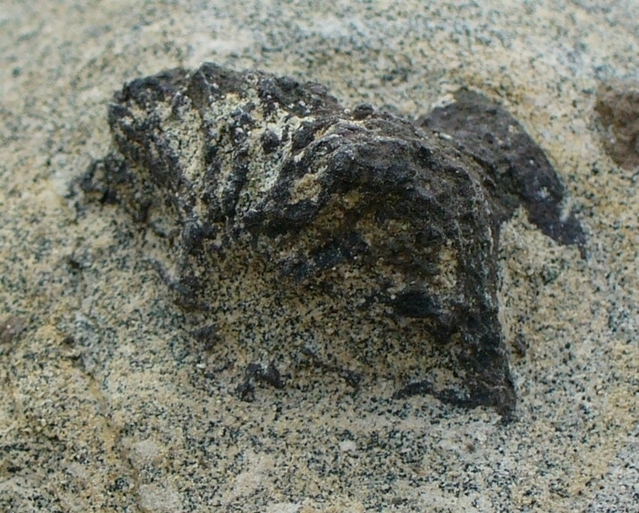
Texture: pitted